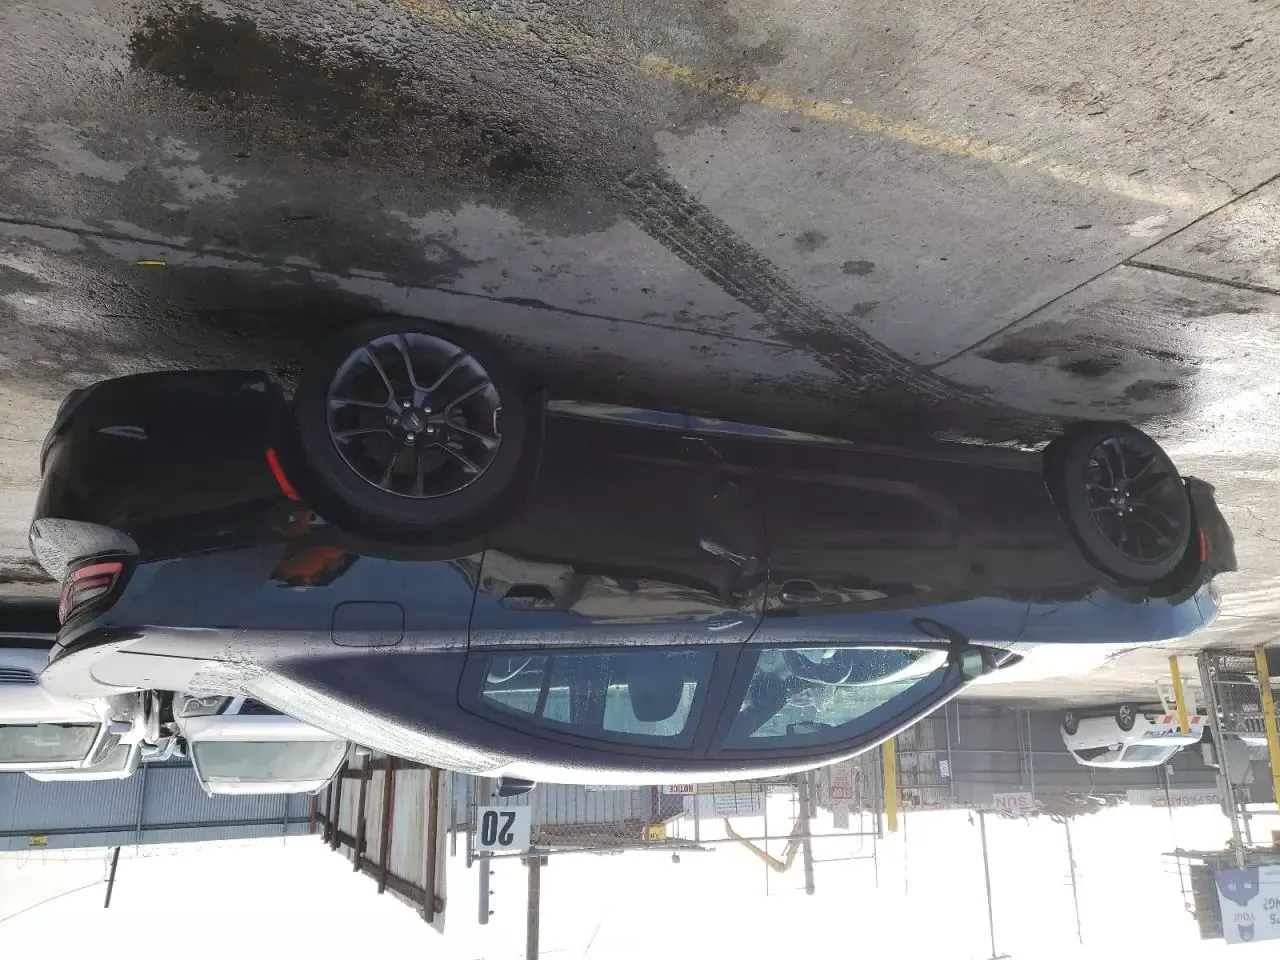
Aucun dommage détecté.
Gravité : aucun